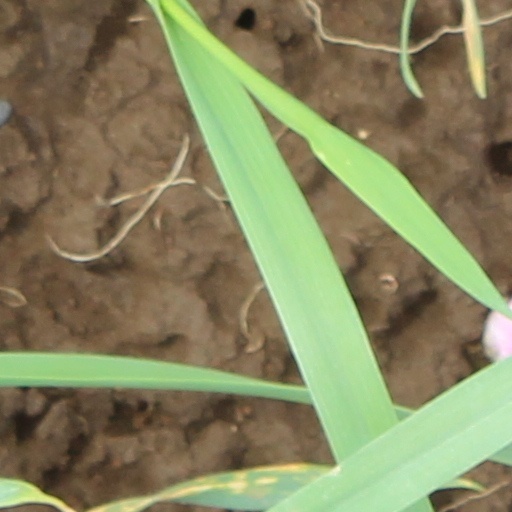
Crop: wheat